Royal entry

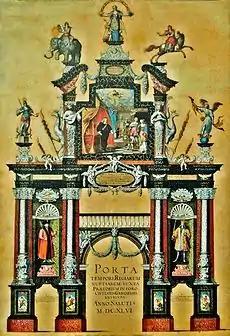
Temporary triumphal arch in Gdańsk to celebrate the ceremonial entry of Queen Marie Louise Gonzaga, 1646

In 1638, the occasion of the French queen mother Marie de Medici's triumphal entry into Amsterdam lent "de facto" international recognition of the newly formed Dutch Republic, though she actually traveled to the Netherlands as an exile. Spectacular displays and water pageants took place in the city's harbor; a procession was led by two mounted trumpeters; a large temporary structure erected on an artificial island in the Amstel River was built especially for the festival. This building was designed to display a series of dramatic tableaux in tribute to her once she set foot on the floating island and entered its pavilion. The distinguished poet and classicist Caspar Barlaeus wrote the official descriptive booklet, "Medicea Hospes, sive descriptio publicae gratulationis, qua ... Mariam de Medicis, excepit senatus populusque Amstelodamensis". Published by Willem Blaeu, it includes two large folding engraved views of the ceremonies.